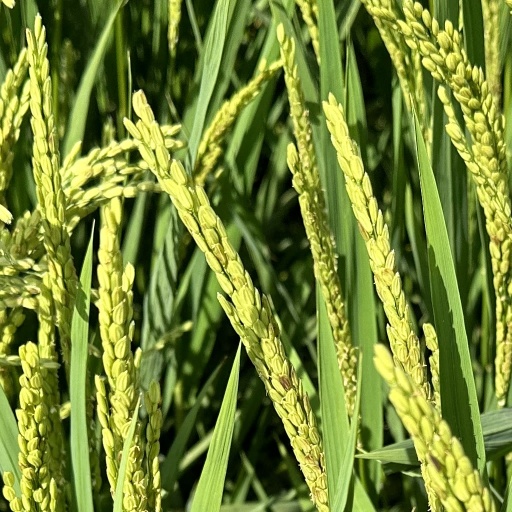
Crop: rice